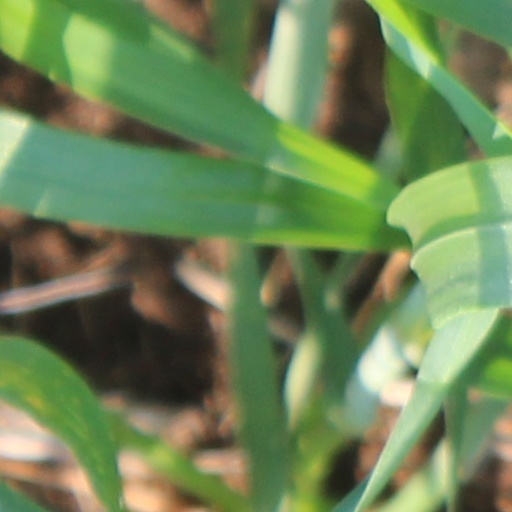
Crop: wheat